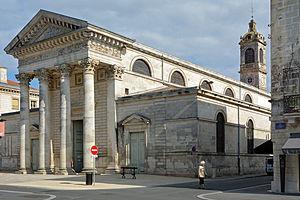
Eglise Saint-Louis a Rochefort, Charente-Maritime, France
Le diocèse de La Rochelle et Saintes est un diocèse de l'Église catholique de France. Le siège épiscopal est à La Rochelle.